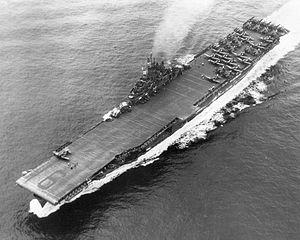
La classe Essex est une classe de porte-avions de l'U.S. Navy construite à partir de 1941. Toutes nations confondues, cette classe est à ce jour la plus importante classe de porte-avions jamais construite en nombre de bâtiments, 24 au total.